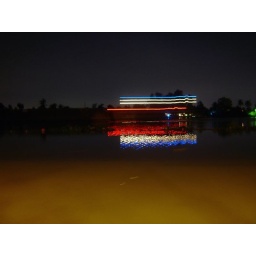
long exposure on the river as a boat trundles by